Seabrook Island, South Carolina

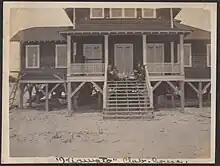
Kiawato Clubhouse (Seabrook Island) (c. 1918)

In 1917, the island was sold to sportsmen for hunting, fishing, and recreation; their club was known as the Kiawato Club, a portmanteau of Kiawah and Edisto, the two neighboring islands. Membership closed when the group had 50 members in 1918. The group's clubhouse at the mouth of the Edisto River, directly across from Rockville, was completed in 1918 on plans of architect David Hyer. The clubhouse was a -story, wooden building with six bedrooms on the first floor and a dormitory with many bunkbeds on the second floor.